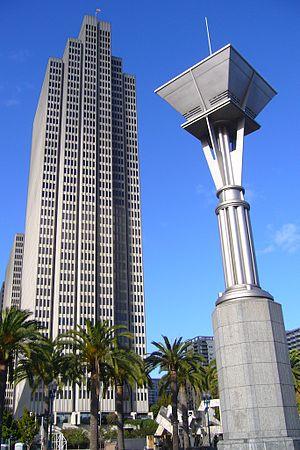
Le Four Embarcadero Center est un gratte-ciel de 174 mètres de hauteur construit à San Francisco en Californie aux États-Unis en 1982.